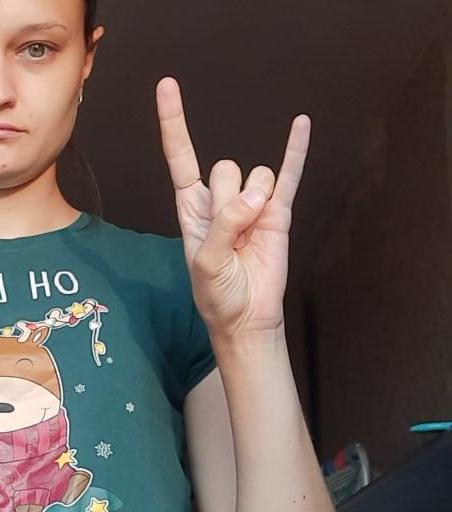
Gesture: rock